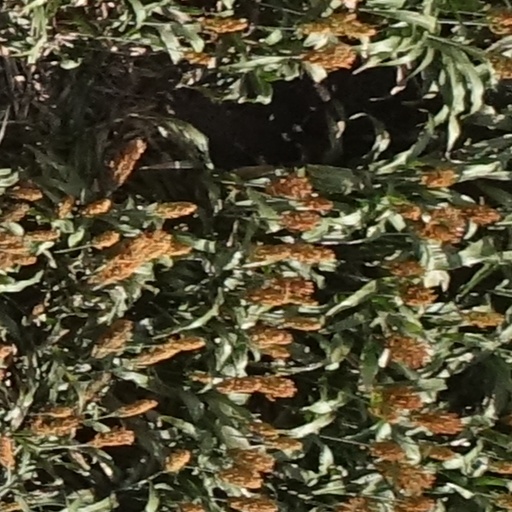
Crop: sorghum